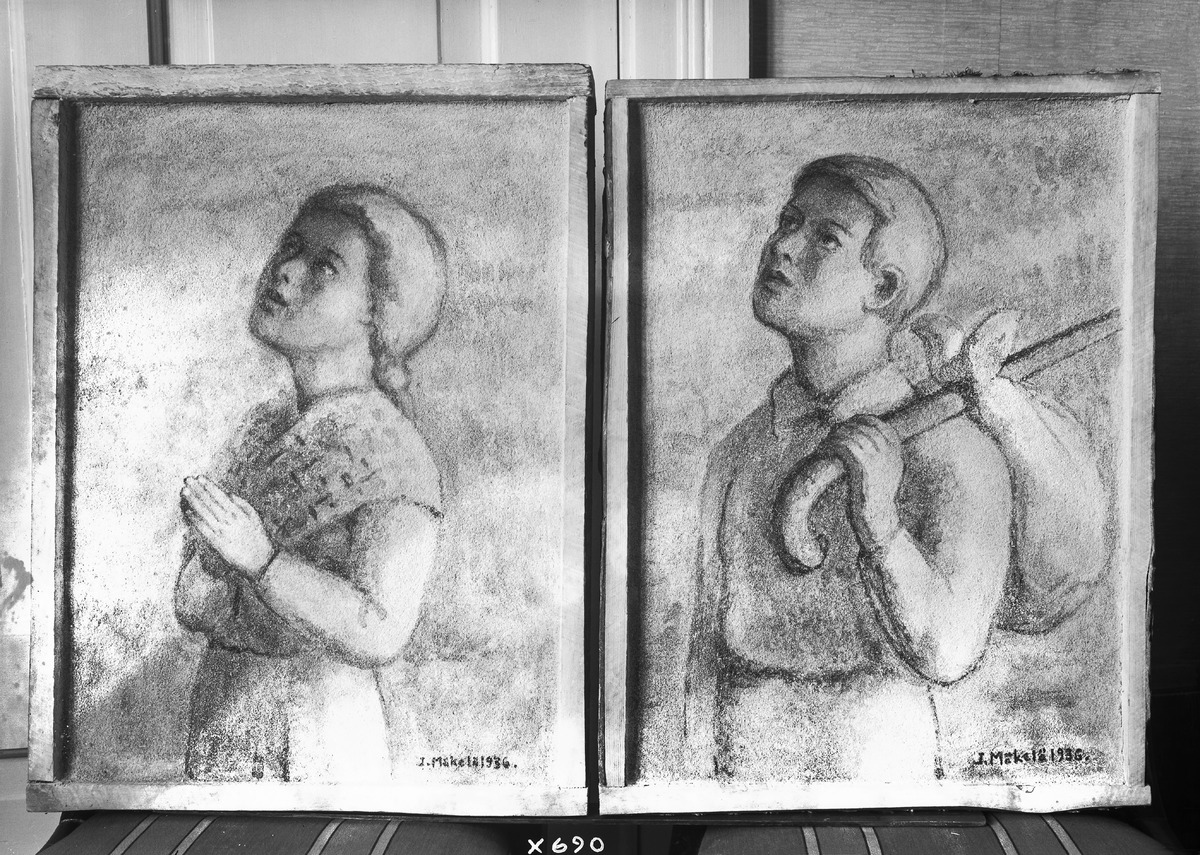
Freskon luonnoksia
Drafts of a fresco
sisällön kuvaus: Taiteilija Juho Mäkelän maalaamia Oulun keskuskansakoulun freskon luonnoksia 3.10.1936. content description: Drafts of the fresco in Oulu Central Elementary School painted by the artist Juho Mäkelä on October 3, 1936.
Kuvaaja: Mäkelä, Juho, kuvan kohteen tekijä
Vuosi: 1936
Paikka: , Suomi, Suomi
Aiheet: freskot; luonnokset; maalaukset; frescos; drafts; paintings